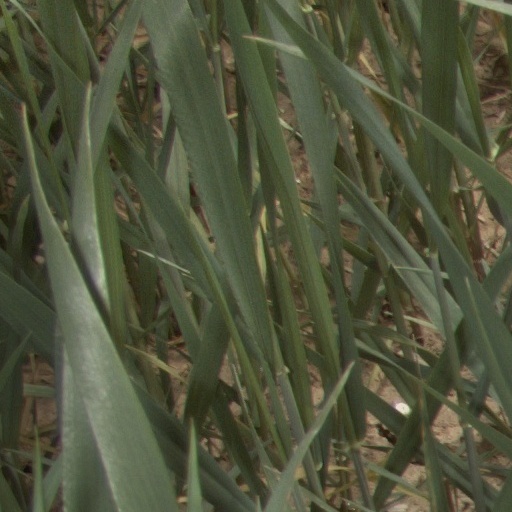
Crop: wheat